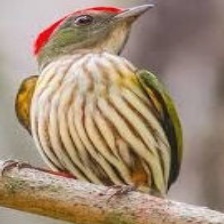
Species: STRIPPED MANAKIN
Scientific name: MACHAEROPTERUS REGULUS